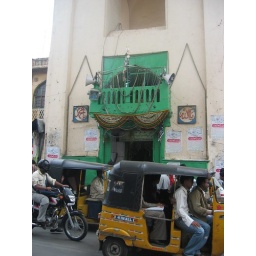
Hornbeck _140 green door in Arch 1